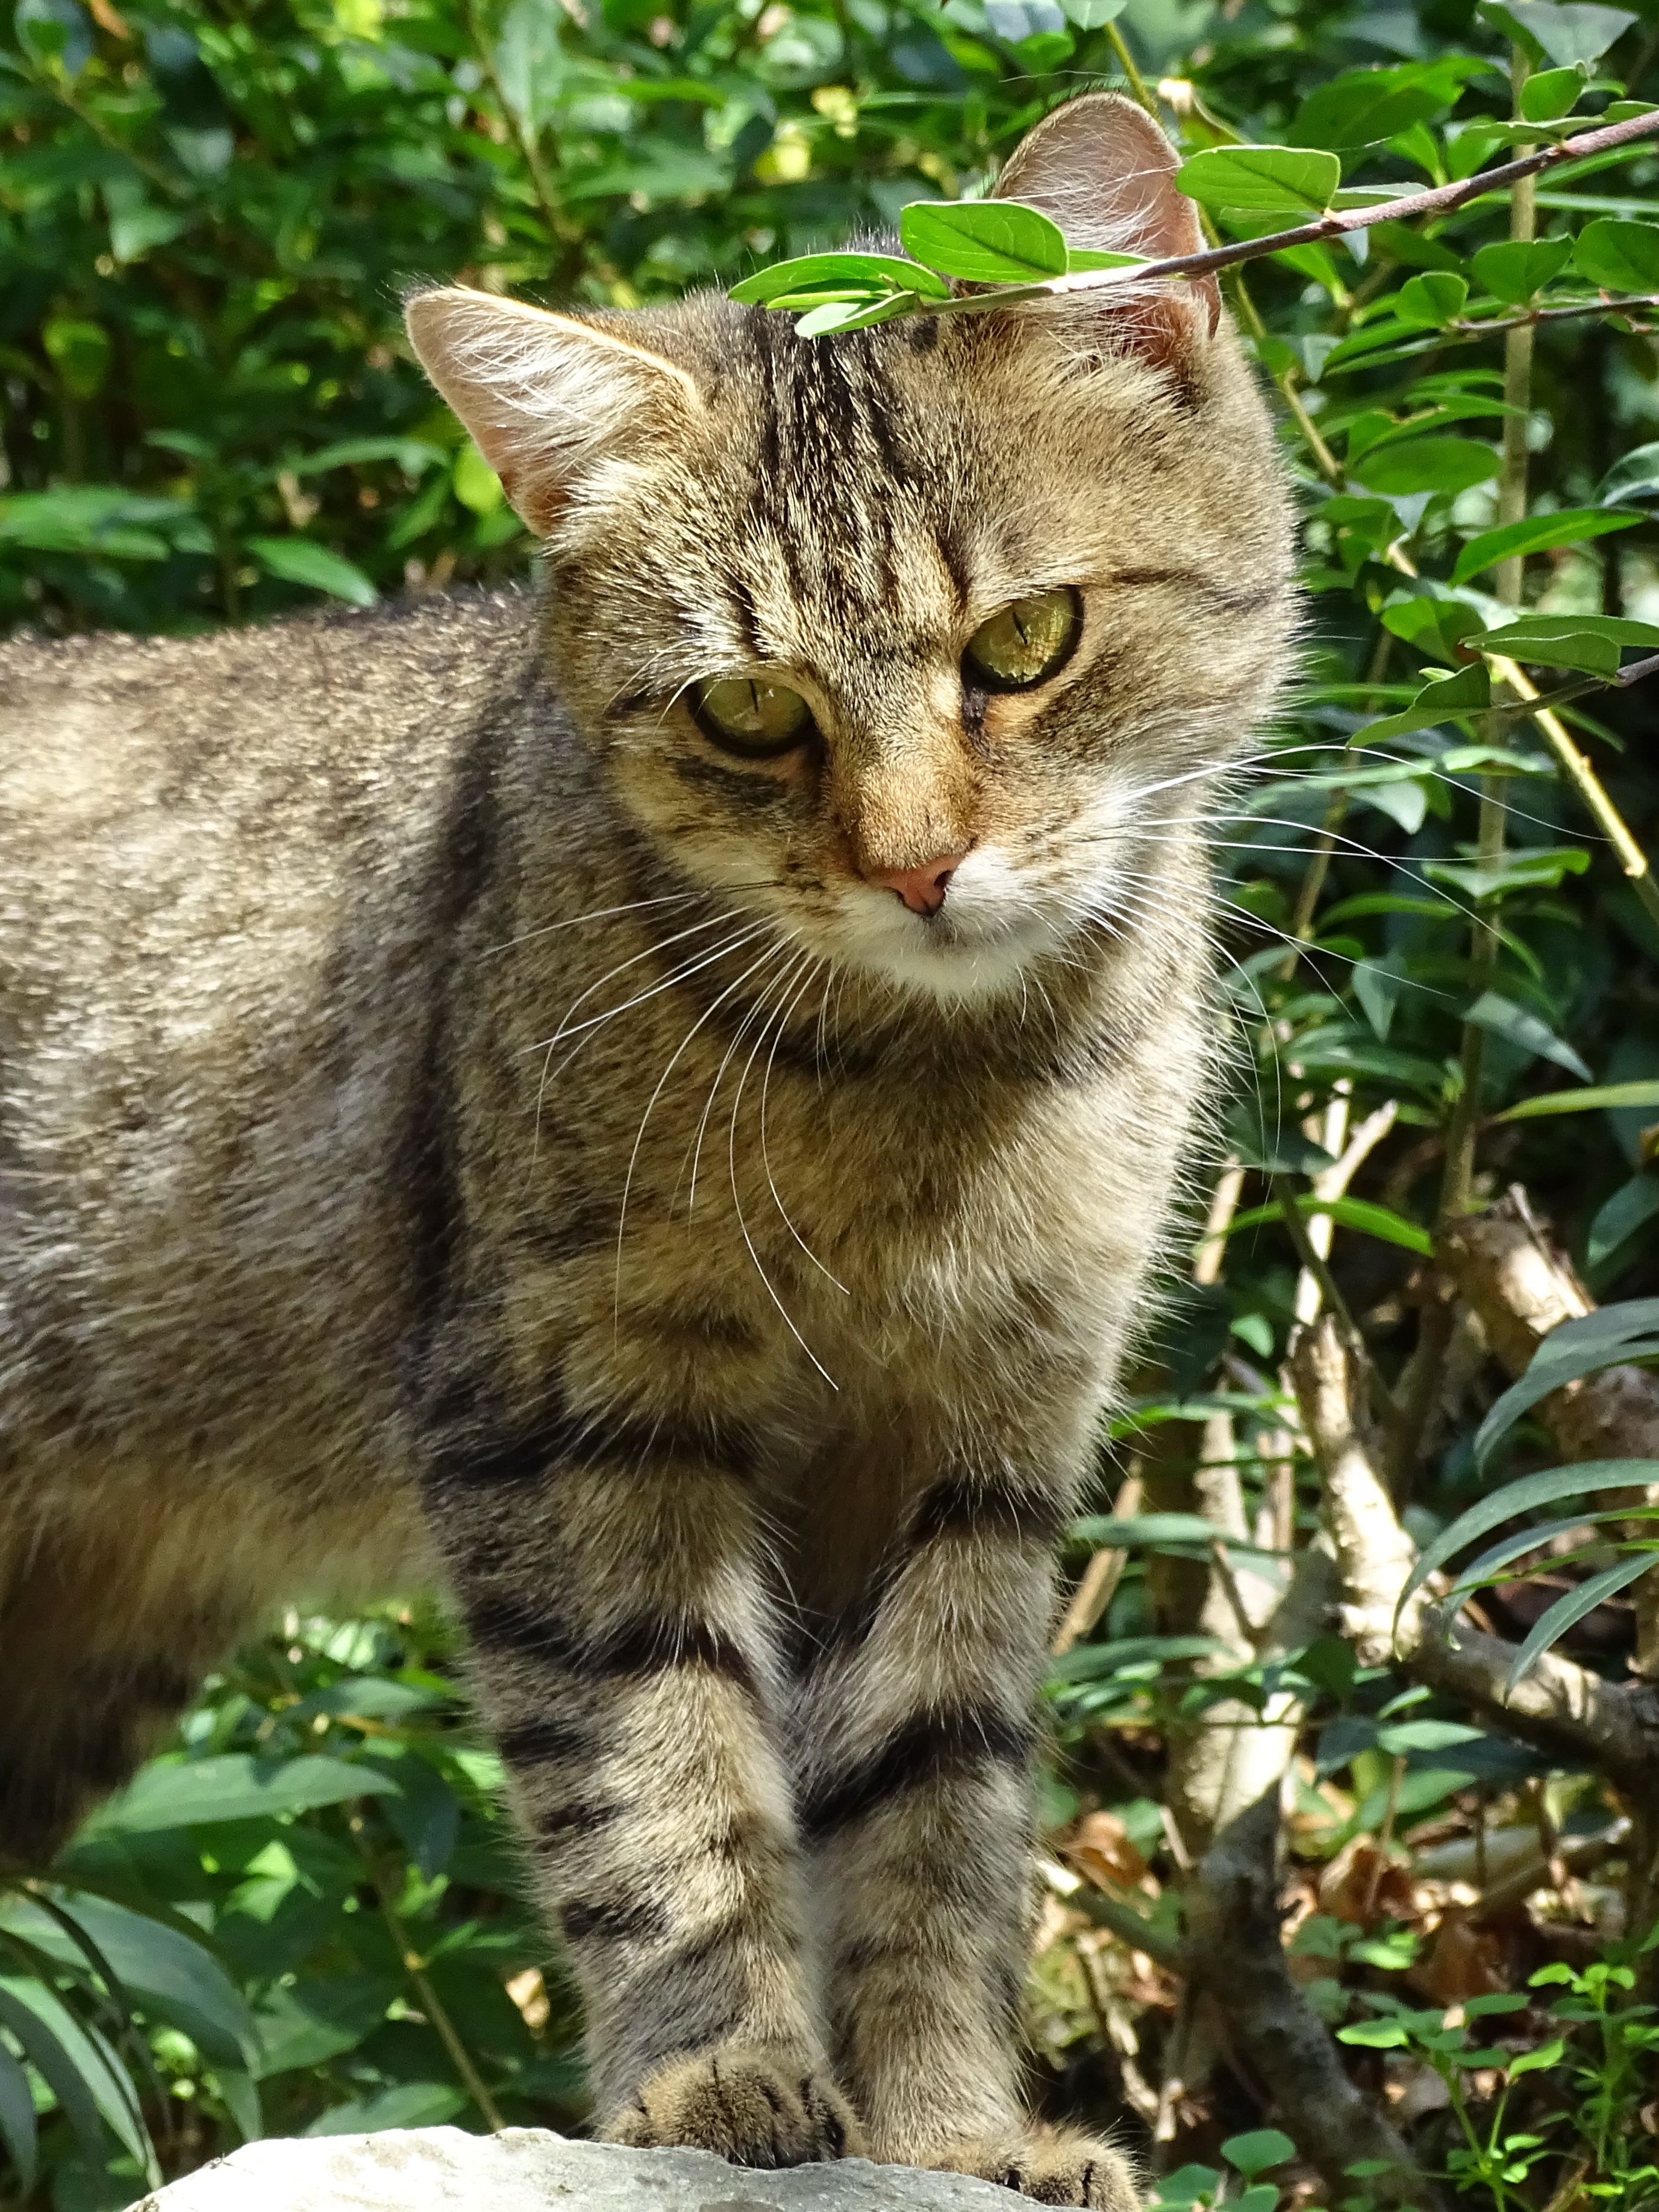
watch, nature, grass, view, wildlife, kitten, cat, mammal, fauna, whiskers, head, vertebrate, vigilant, tabby cat, european shorthair, wild cat, small to medium sized cats, cat like mammal, domestic short haired cat, pixie bob, rusty spotted cat